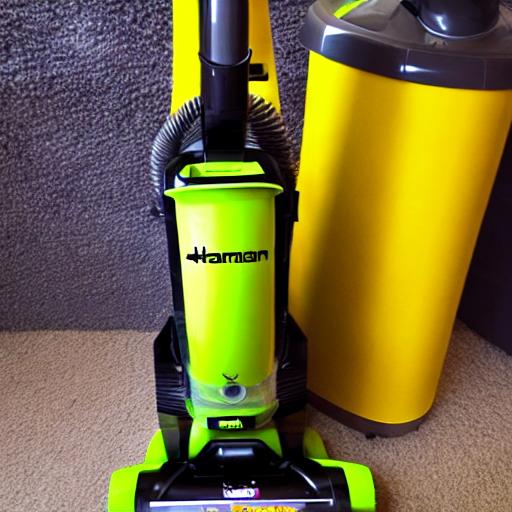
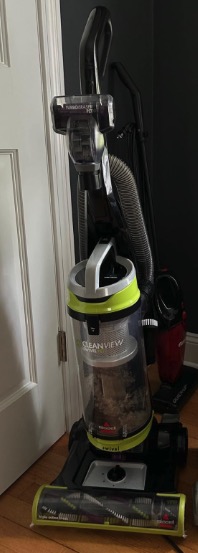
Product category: items_vacuum
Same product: no